Anne Kyllönen

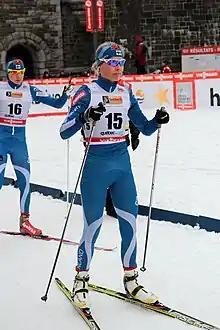
Kyllönen in 2012

Anne Maria Kyllönen (born 30 November 1987) is a Finnish cross-country skier. She debuted in the FIS Cross-Country World Cup on 1 December 2007. Kyllönen won the world cup classic team sprint in Sochi in 2013 with Mona-Lisa Malvalehto, and also the classic team sprint in Asiago in 2013 with Aino-Kaisa Saarinen. In the 2016 Tour de Ski, Kyllönen was seventh overall, a personal best.